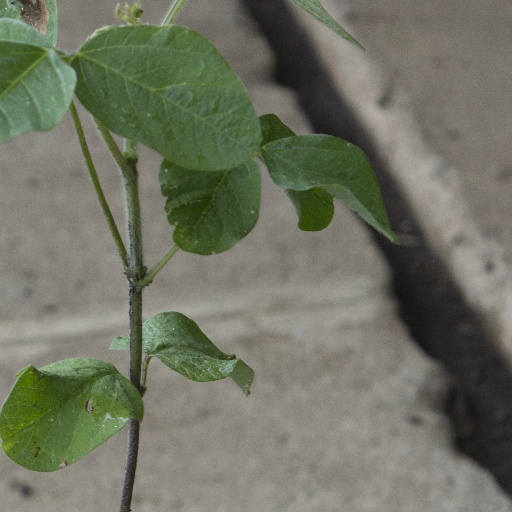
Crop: soybean